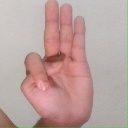
अक्षर: भ